Answer in natural language. Which point is closer to the camera taking this photo, point A  or point B? Choose between the following options: A or B
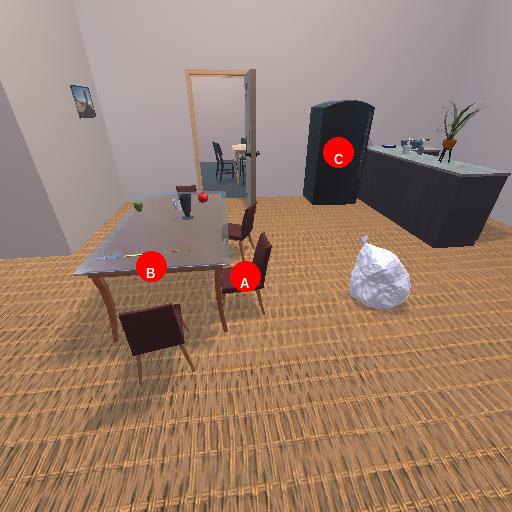
<answer>A</answer>